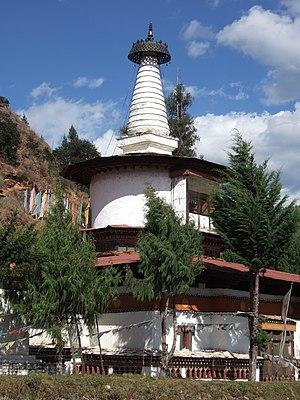
Thangtong Gyalpo, connu également sous les noms de Drubthob Chakzampa et Tsundru Zangpo, est un grand yogi du bouddhisme tibétain, médecin, métallurgiste, architecte, et pionnier de l'ingénierie civile.